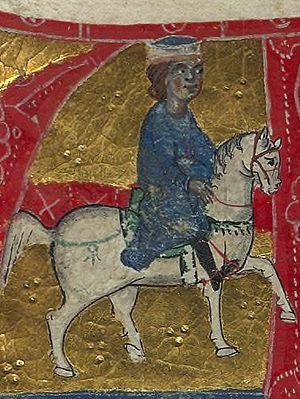
Ricavi de Tarascon était un chevalier provençal et un troubadour de Tarascon. Sa Vida en langue occitane le peint comme un bon serviteur de dames. Il a écrit tant "sirventes" que "cansos", mais seulement deux chansons survivent : une canso et une tenso, "Cabrit, mieu Al-vejaire", probablement avec Gui de Cavaillon.